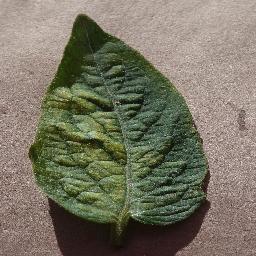
Label: Tomato___Spider_mites Two-spotted_spider_mite